Świerklaniec

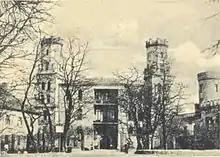
Old Castle, about 1900

A first fortress near the strategically important Brynica River on the road from Bytom to Częstochowa was erected in the 11th century at the behest of the Polish king Bolesław I Chrobry. In 1179 High Duke Casimir II the Just gave it to the Racibórz duke Mieszko IV Tanglefoot. After the Racibórz line of the Silesian Piasts had become extinct in 1336, Świerklaniec passed to the Dukes of Teschen and the castle was largely rebuilt under the rule of Duke Konrad II the Gray of Oels.